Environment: real
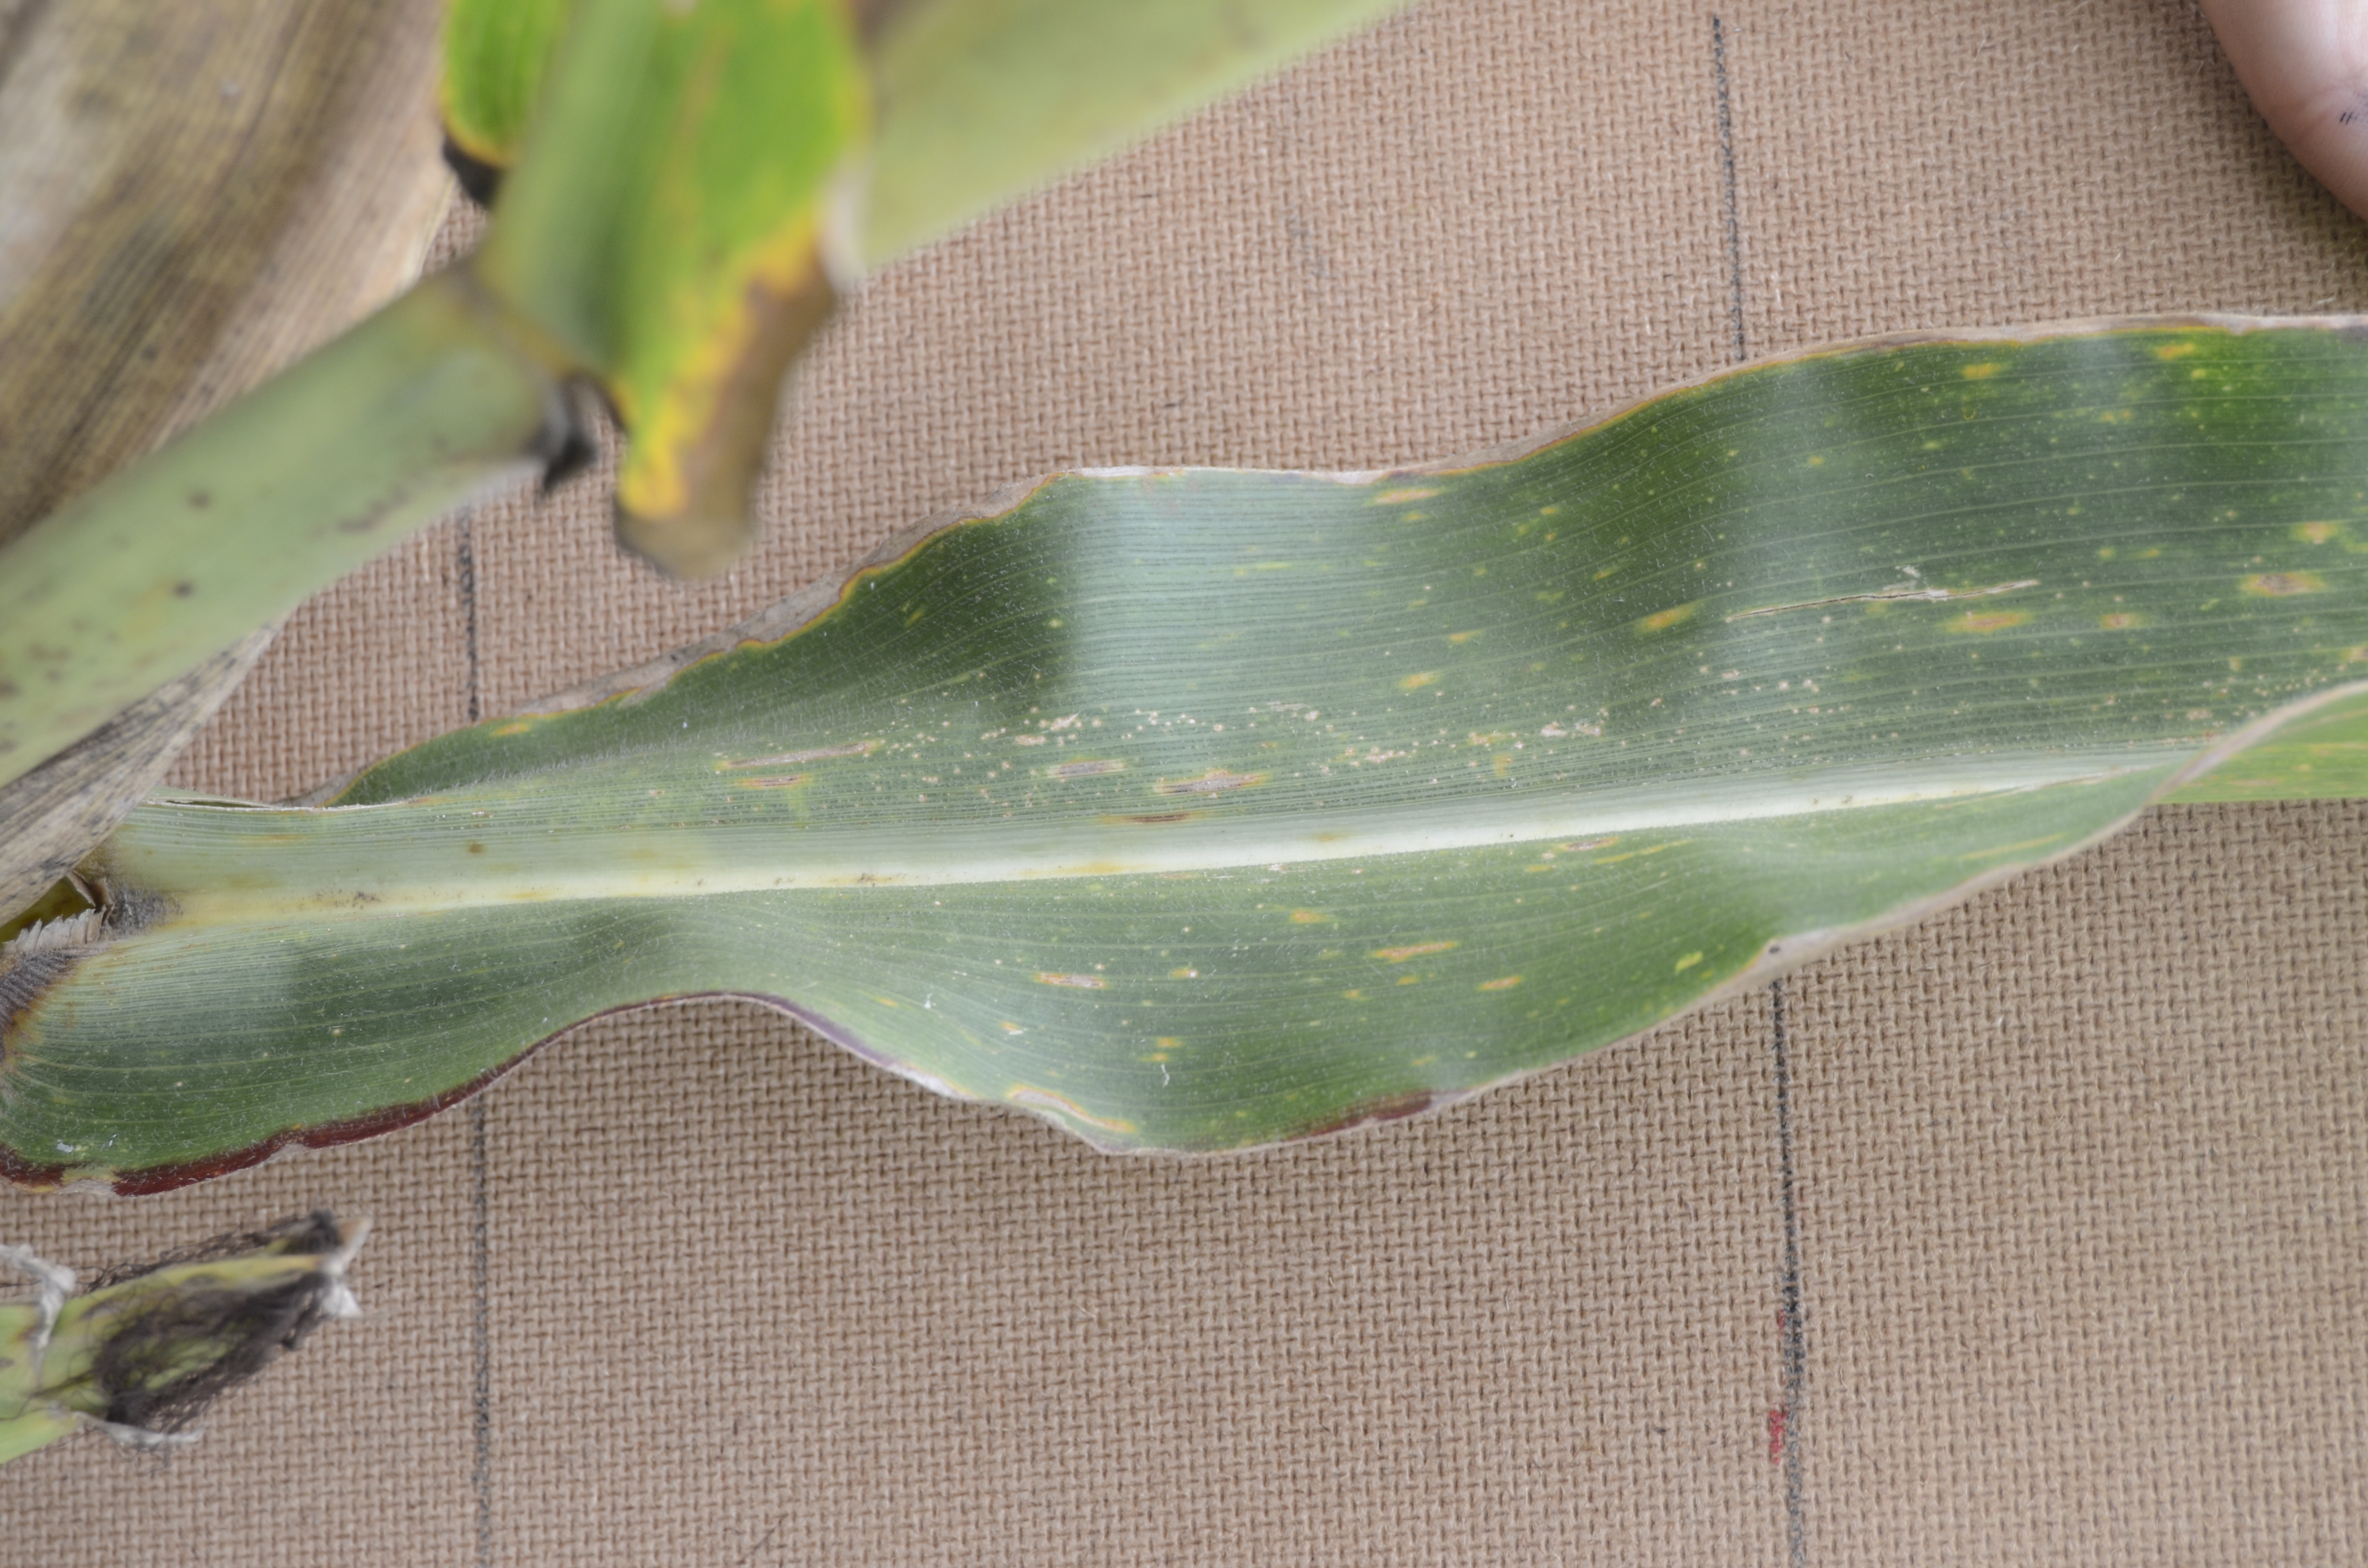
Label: gray_leaf_spot